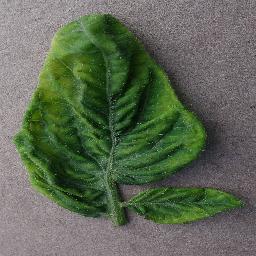
Label: Tomato___Tomato_Yellow_Leaf_Curl_Virus